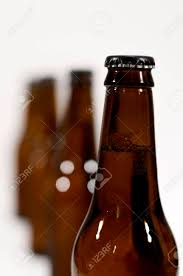
Waste category: glass